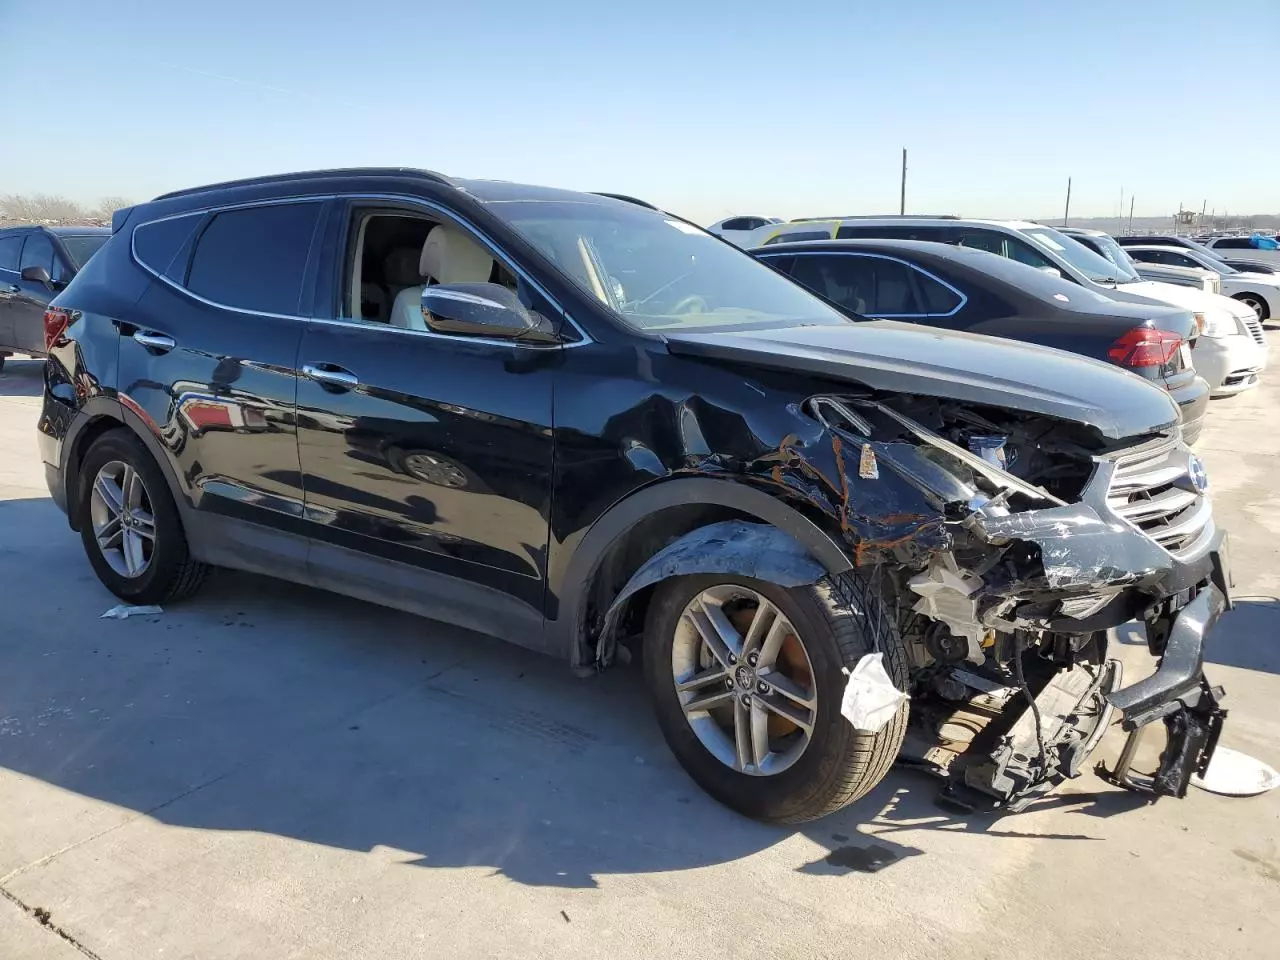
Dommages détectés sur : plaque d'immatriculation avant, pare-choc avant, feu avant droit, aile avant droite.
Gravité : majeur